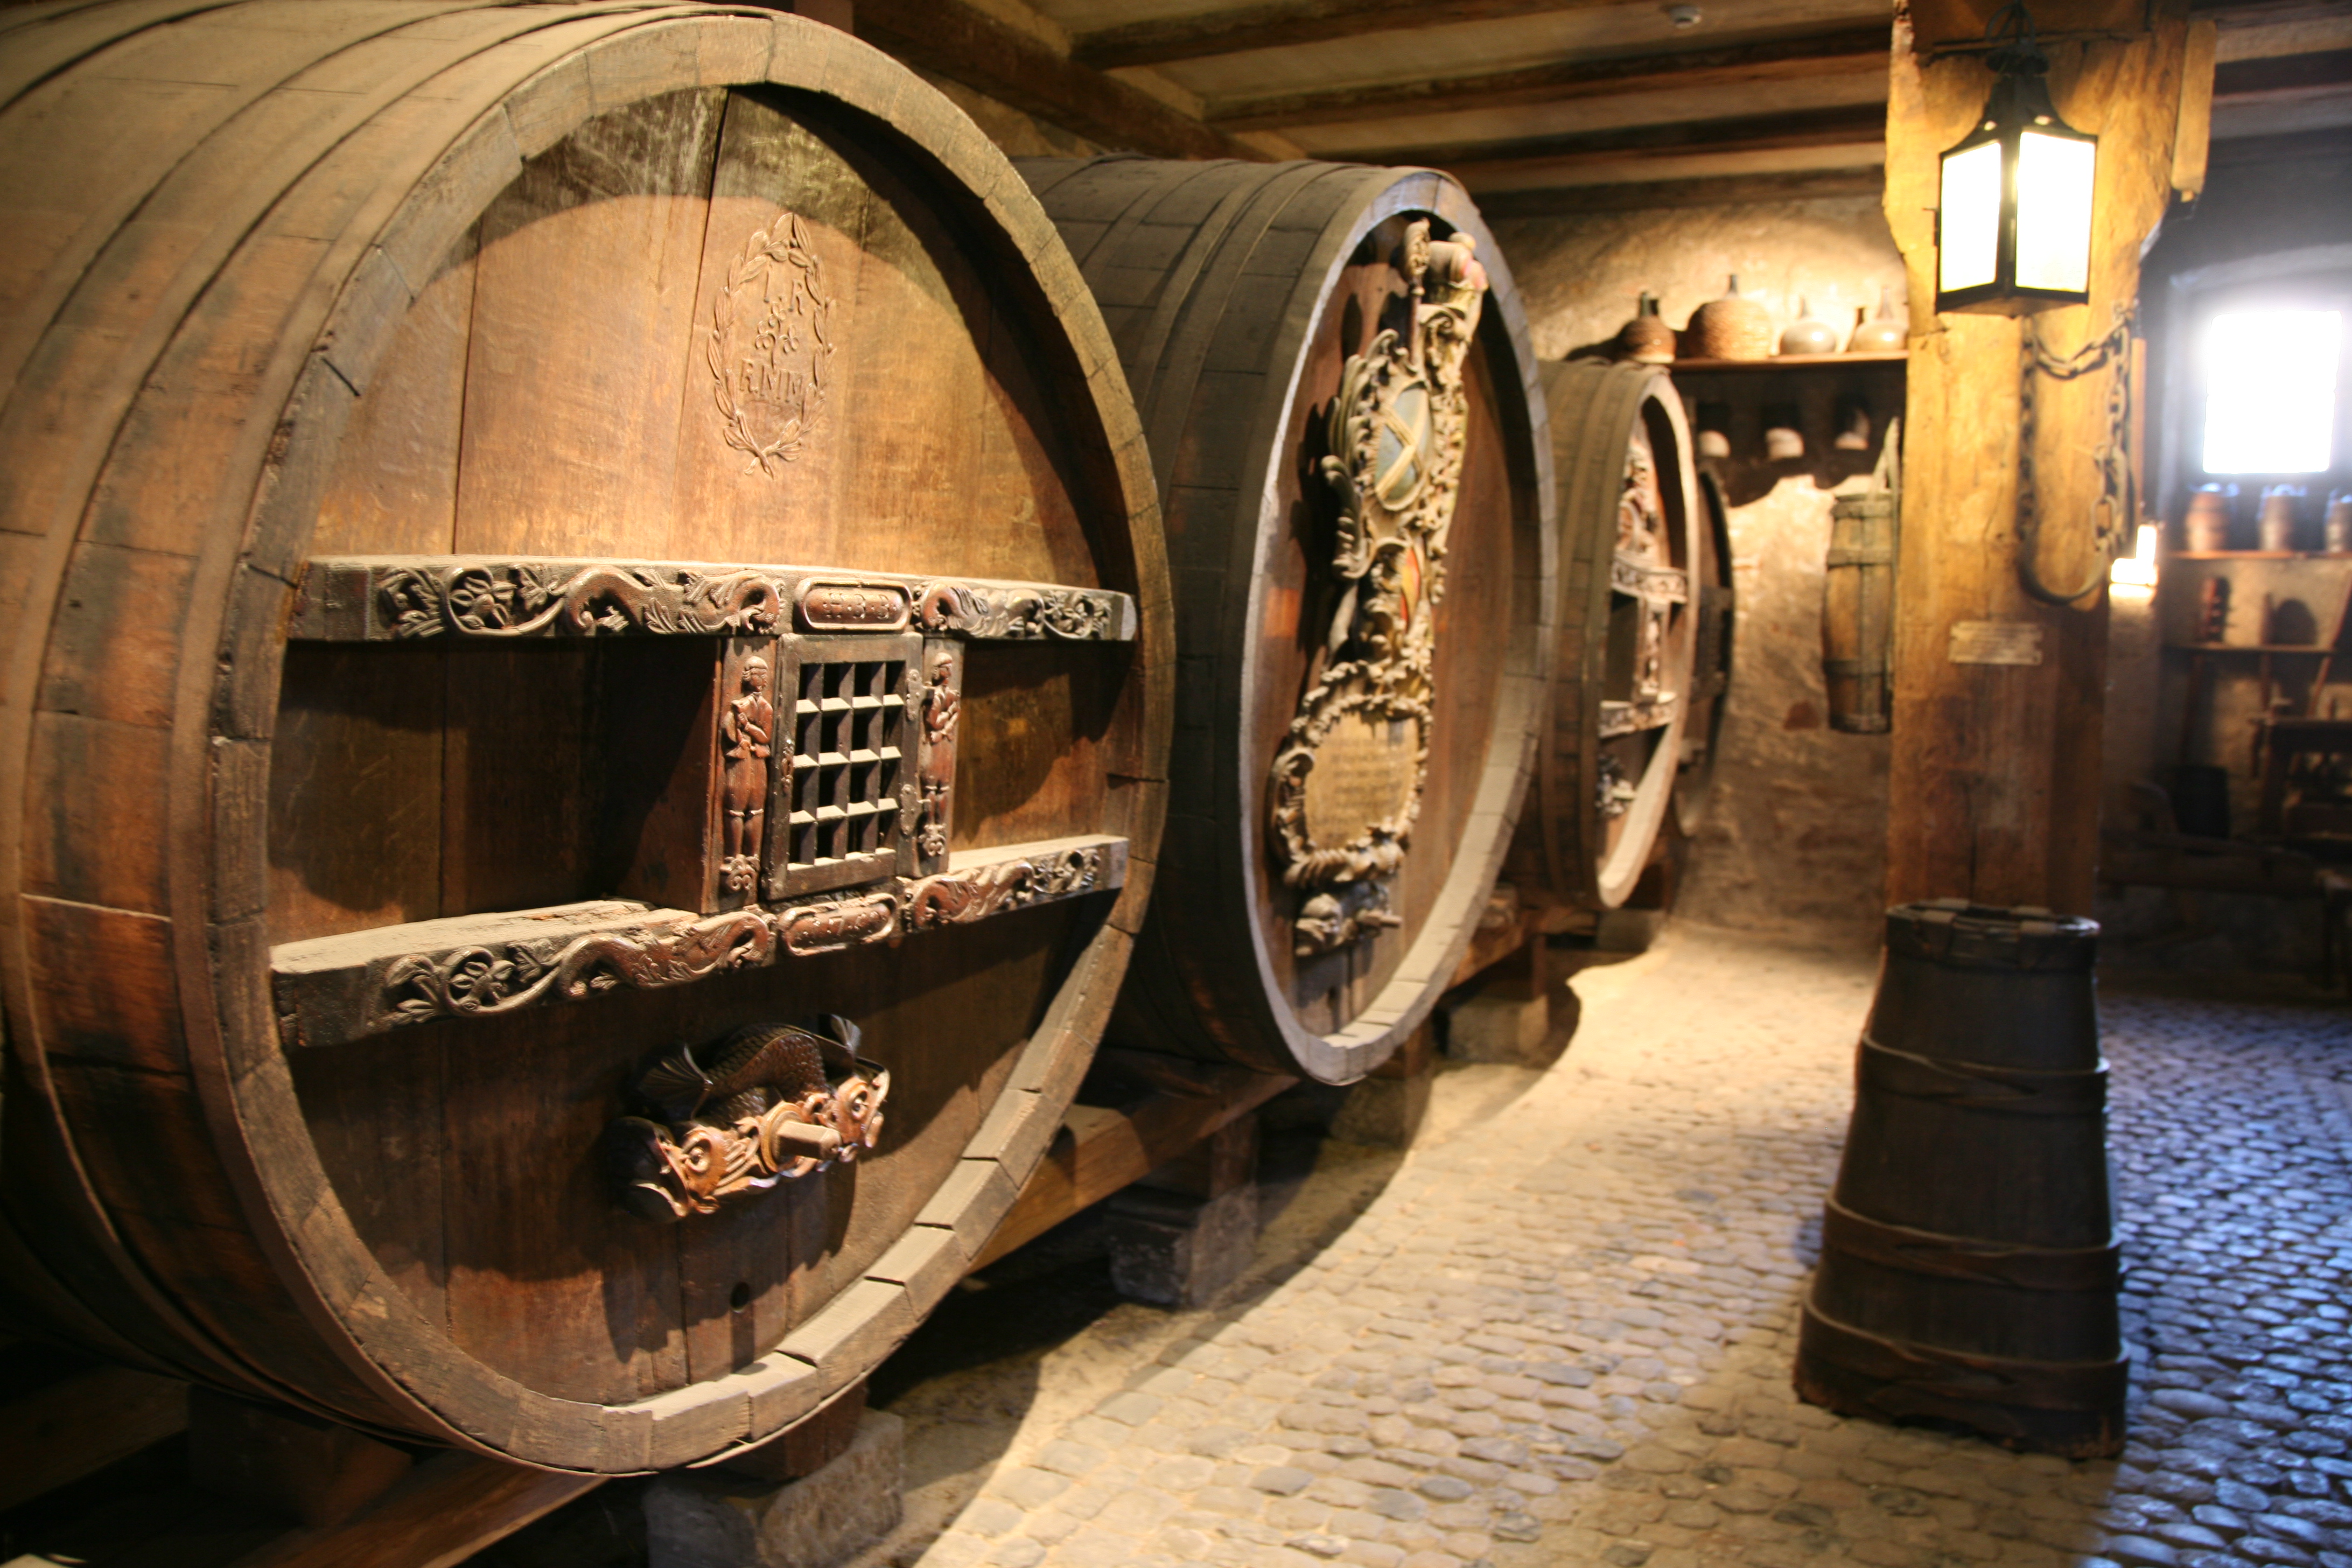
wood, museum, barrel, muse, tourist attraction, ft, vin, winery, alsace, tonneau, unterlinden, man made object, ancient history